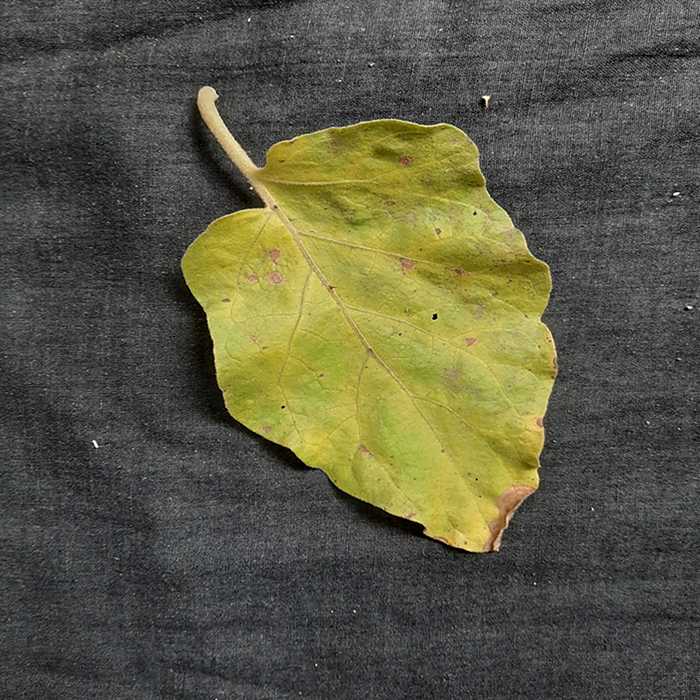
Plant: Eggplant
Label: Eggplant verticillium wilt